Helen Rose Dawson

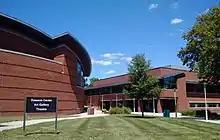
The Dawson Center at Stevenson University, named for Rose Dawson in 2008

From 1945 to 1980, Dawson was a Sister of Notre Dame de Namur. She taught in Roman Catholic schools. She was founding principal of Holy Rosary School when it opened on Staten Island in 1955. From 1960 to 1965, she was on the faculty at Trinity Washington University.